Sahasa Simha

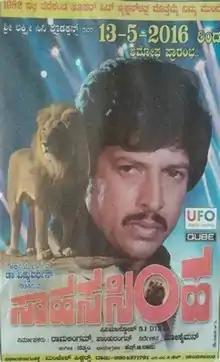
Poster

Sahasa Simha is a 1982 Indian Kannada-language action crime film directed by Joe Simon and produced by M. Pandurangan and M. Ramalingam. The film stars Vishnuvardhan, Kajal Kiran, Rajya Lakshmi, Dheerendra Gopal, Thoogudeepa Srinivas, Vajramuni and Tiger Prabhakar. The music was composed by Satyam, with cinematography and editing were handled by H. G. Raju and P. Venkateshwara Ravu.